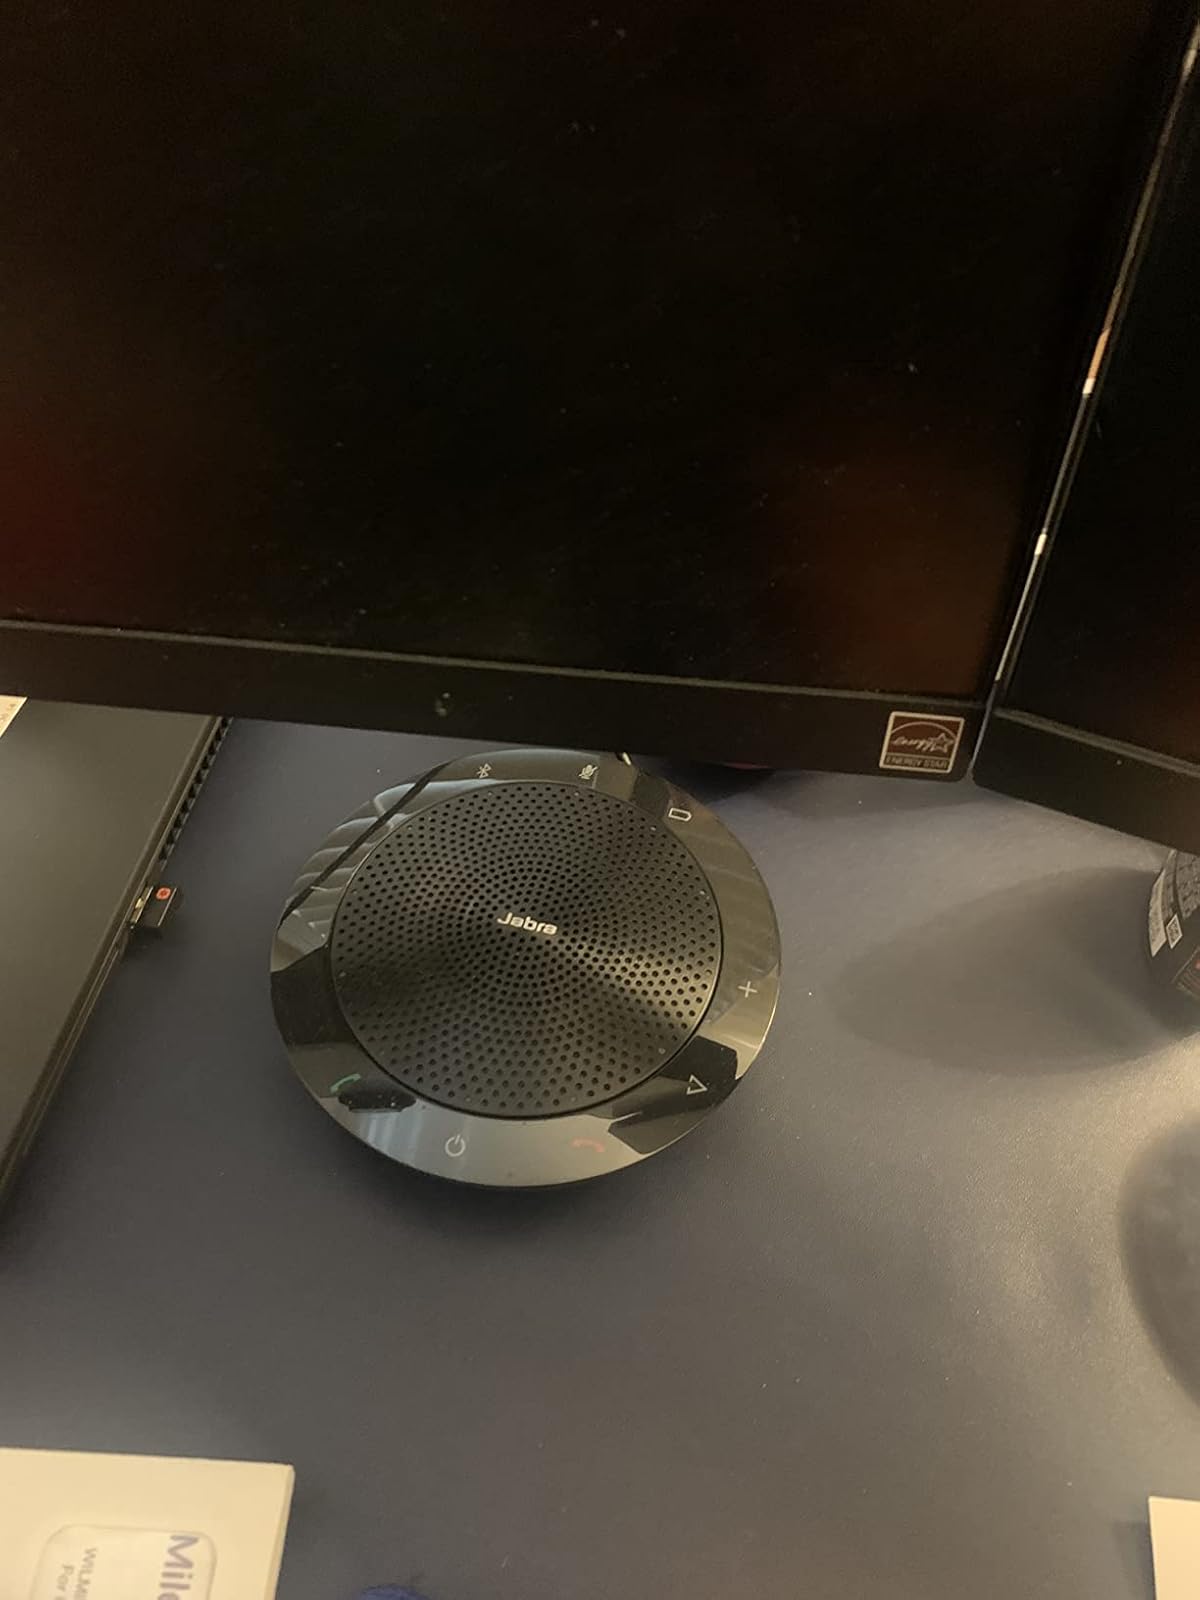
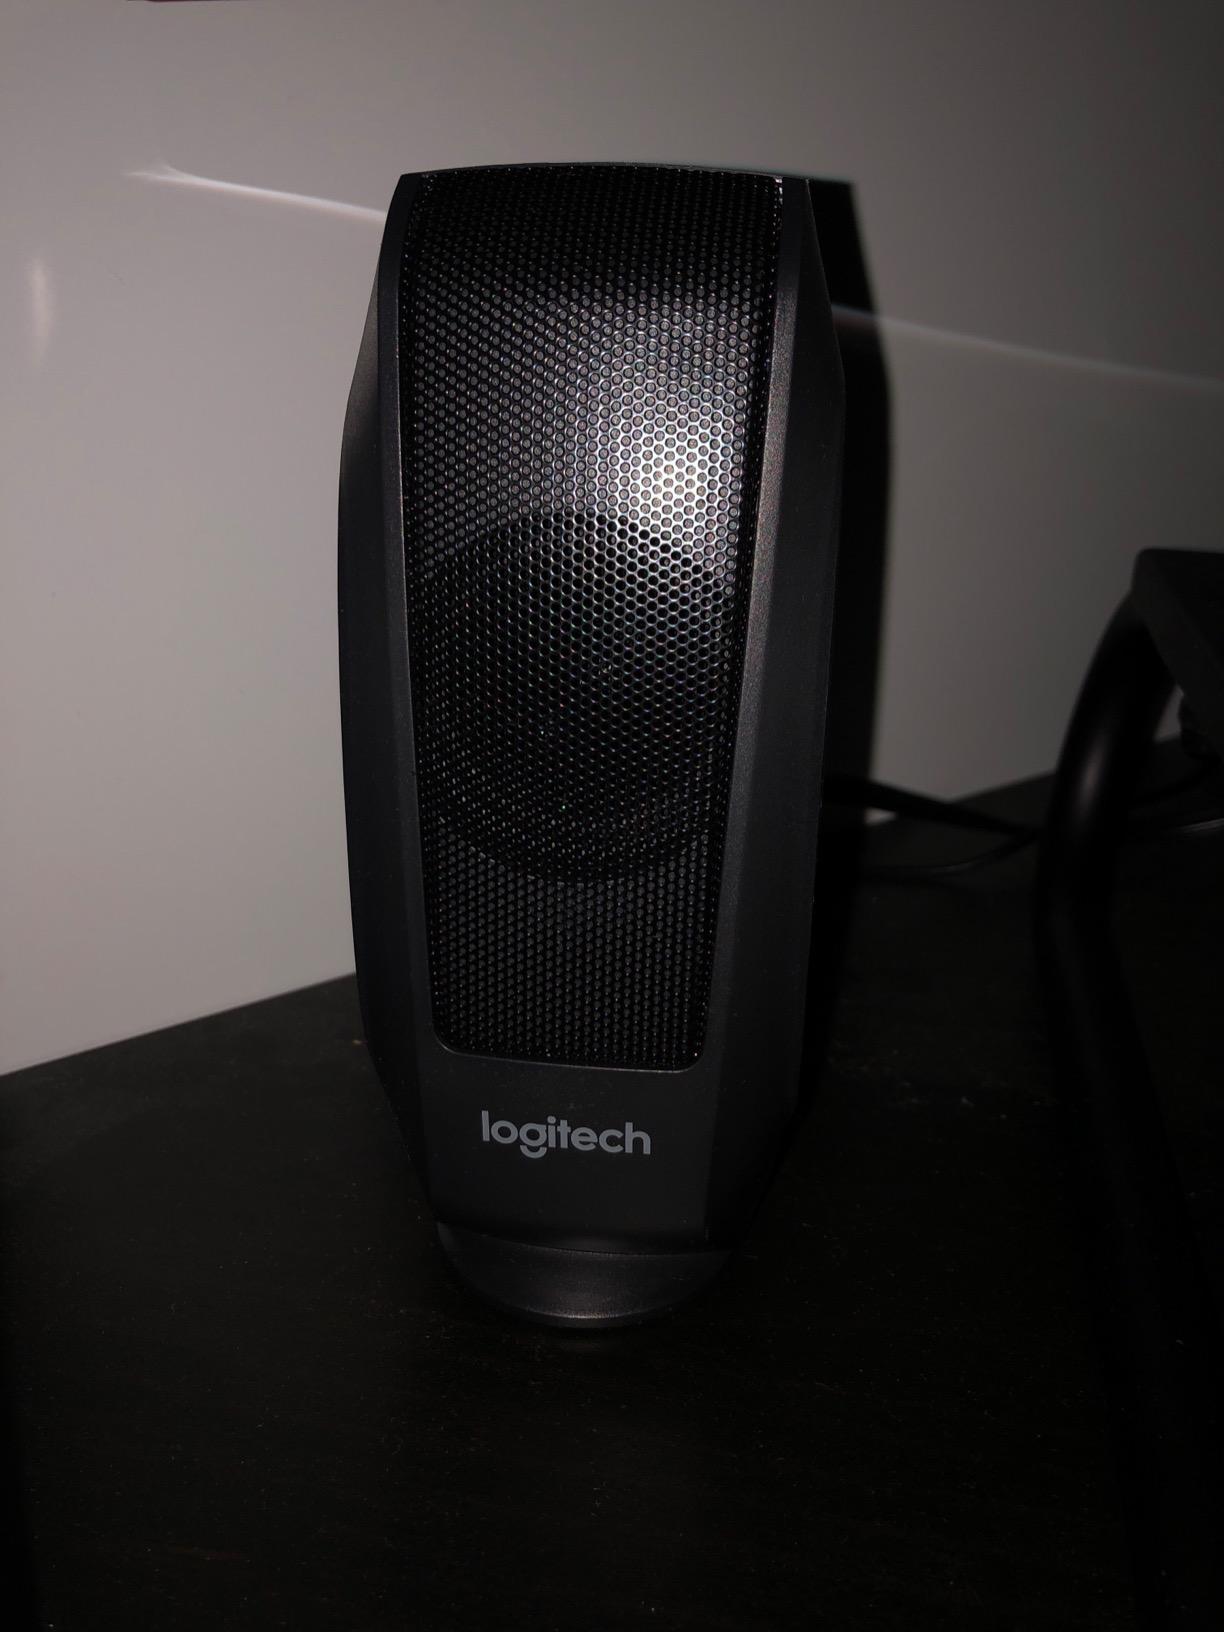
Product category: speaker
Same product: no